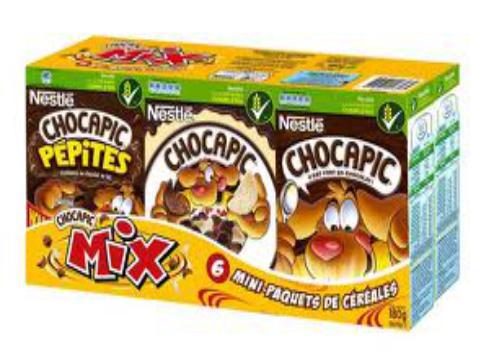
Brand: Chocapic
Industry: Food